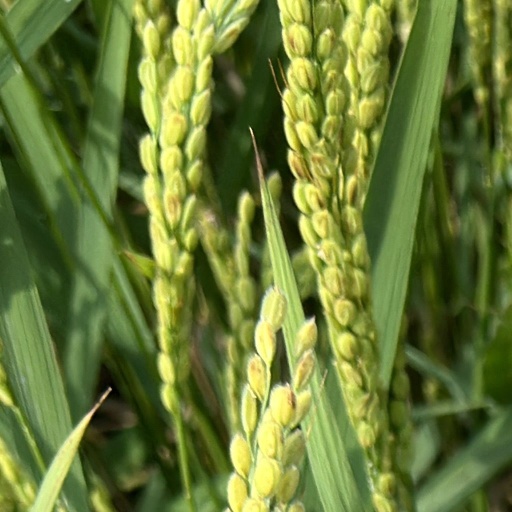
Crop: rice